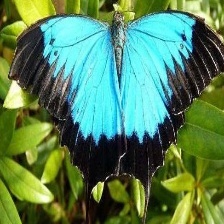
Species: ULYSES